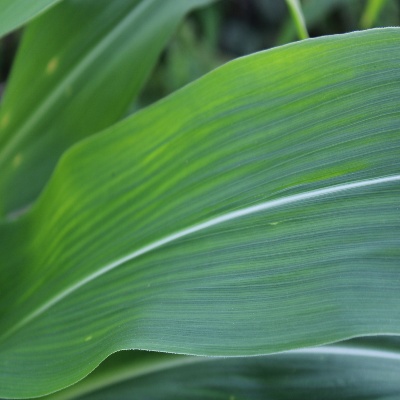
Crop: Maize
Condition: leaf spot